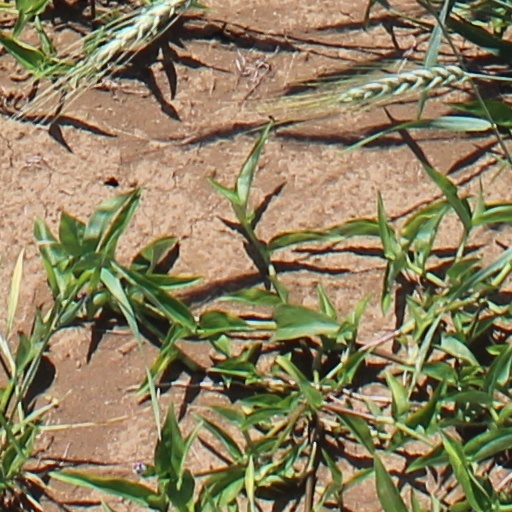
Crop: wheat